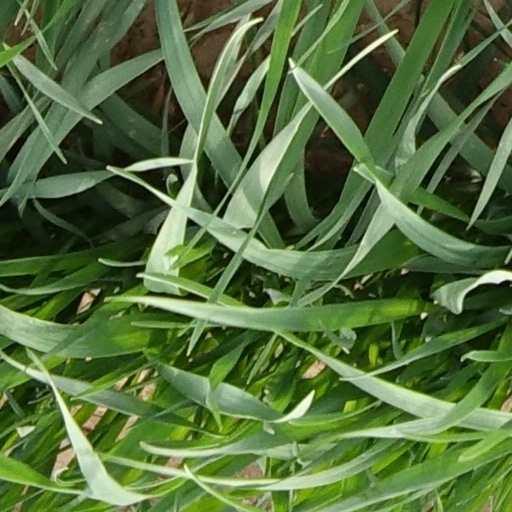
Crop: wheat